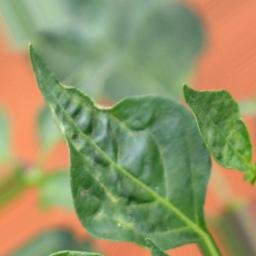
Label: mites_and_trips